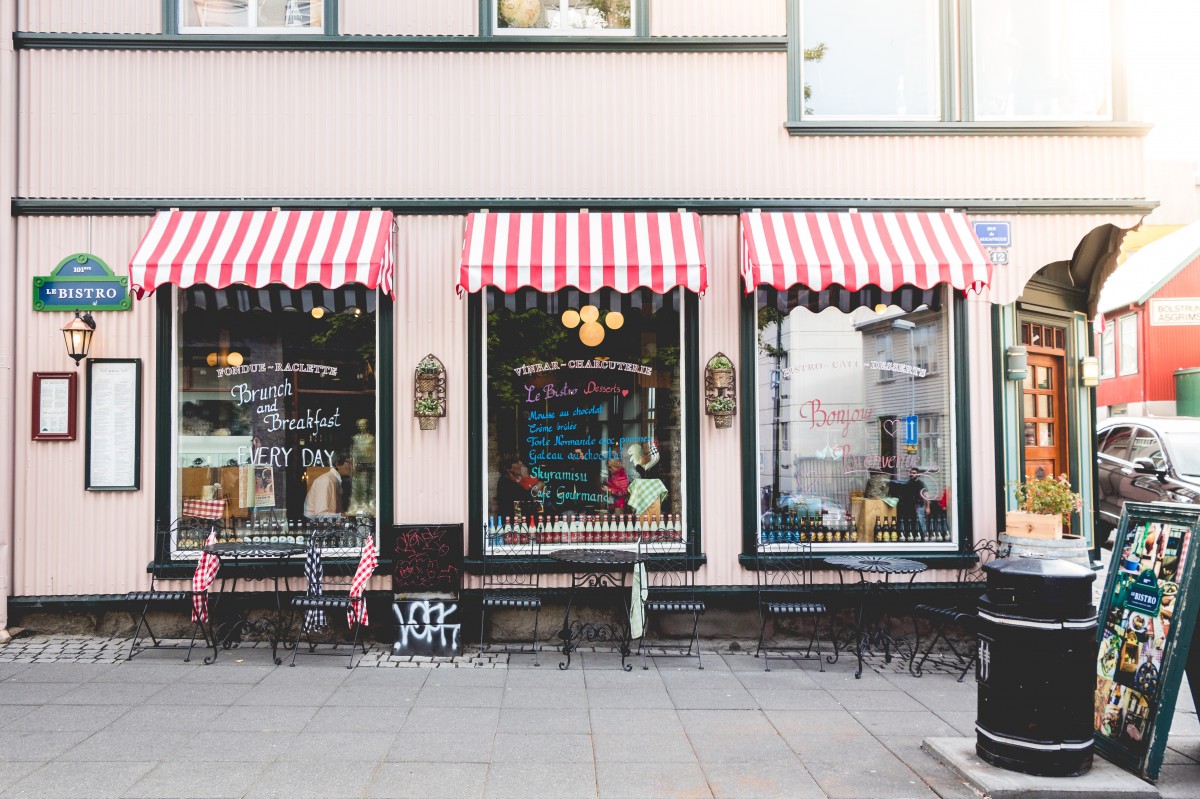
Tags: bar